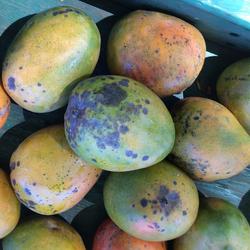
Label: Mango